Isle of Thanet Electric Tramways and Lighting Company

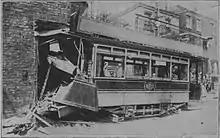
The runaway tramcar from the Illustrated London News 3 June 1905

On 27 May 1905 car 47 failed to take a bend and came off the tracks into a grocer's shop in Bellevue Road, Ramsgate, seriously